Beatlemania

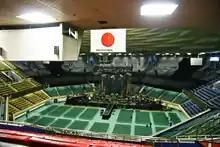
The Beatles' performance at the Budokan in Tokyo (pictured 2009) caused controversy as the venue was considered sacred ground.

The tour earned the group over a million dollars in ticket sales, and stimulated a further increase in record and Beatles-related merchandise sales. Robert Shelton of "The New York Times" criticised the Beatles for "creat[ing] a monster in their audience" and said that the band should try to subdue their fans "before this contrived hysteria reaches uncontrollable proportions". Reports at this time likened the intensity of the fans' adulation to a religious fervour. Derek Taylor, the band's press officer, was quoted in the "New York Post" as saying, "Cripples threw away their sticks [and] sick people rushed up to the car ... It was as if some savior had arrived and all these people were happy and relieved." In a report from London for the "Partisan Review", Jonathan Miller wrote of the effects of the Beatles' extended absence overseas: "They have become a religion in fact ... All over the place though there are icons, devotional photos and illuminated messiahs which keep the tiny earthbound fans in touch with the provocatively absconded deities." American social commentators Grace and Fred Hechinger complained that adults had failed to provide youth with an adequate foundation for their creativity, and they especially deplored the tendency for "creeping adult adolescence", whereby parents sought to share their children's "banal pleasures".